Snowpiercer (graphic novel series)

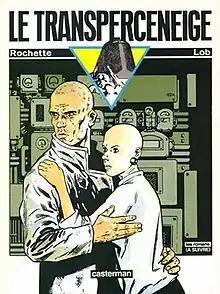
French language book cover

Snowpiercer is a four-volume post-apocalyptic, climate fiction graphic novel written by Jacques Lob and illustrated by Jean-Marc Rochette. The first volume was serialized in 1982 and published by Casterman under the title "Le Transperceneige" and later retitled "The Escape". The series was continued in two volumes by writer Benjamin Legrand, replacing Jacques Lob, with "The Explorers" published in 1999 and "The Crossing" in 2000. A fourth volume, "Terminus", was written by Olivier Bocquet and published in 2015, as a conclusion to the series.